Escalando Fronteras

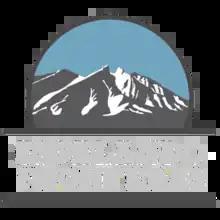
The official Escalando Fronteras logo

Escalando Fronteras (in English, "Climbing Borders") is a not-for-profit organization (in Mexico, an "asociación civil") founded in 2014 that reaches out to at-risk youth in the "poverty polygons" of Monterrey, Mexico through the sport of rock climbing. Escalando Fronteras' mission is "to empower youth through climbing and education." The program takes groups of at-risk youth to the local indoor climbing gyms and national park Parque La Huasteca with the help of the local community, volunteers, psychologists, and professional athletes.